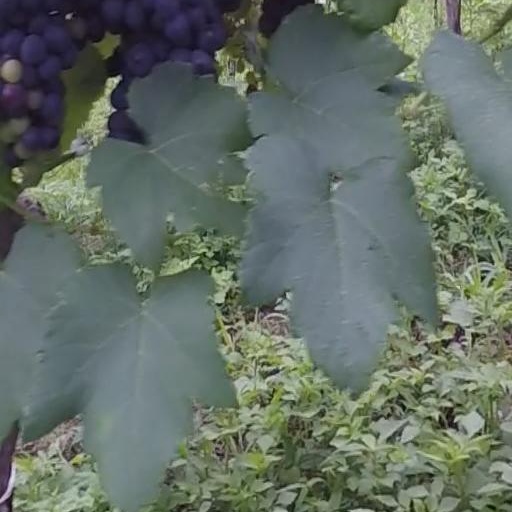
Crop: grape